Paul Thumann

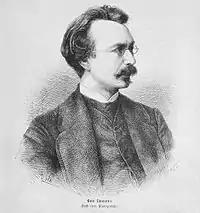
Paul Thumann, from Die Gartenlaube. (1875)

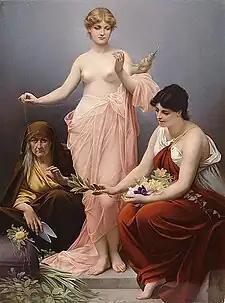
The Three Fates (date unknown)

Friedrich Paul Thumann (5 October 1834, Groß Schacksdorf-Simmersdorf – 19 February 1908, Berlin) was a German illustrator and painter.